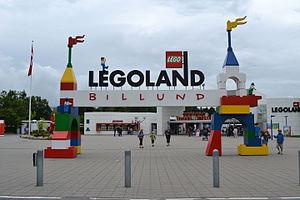
Legoland Billund est un parc d'attractions Legoland situé à Billund au Danemark, ouvert le 7 juin 1968. Il compte plus de 50 millions de visiteurs depuis son ouverture.